Swati Mohan

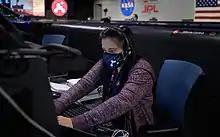
Mohan studies monitors in mission control on 18 February 2021, at NASA's Jet Propulsion Laboratory in Pasadena, California

Mohan works at NASA's Jet Propulsion Laboratory in Pasadena, California, and is the Guidance & Controls Operations Lead for the Mars 2020 mission. Mohan joined the Mars 2020 team in 2013, shortly after the team was assembled. In her role, she was responsible for ensuring the spacecraft that carries the rover was properly oriented during its travel to Mars and when landing on the planet's surface. She narrated the landing events from inside mission control as the "Perseverance" rover landed on Mars on 18 February 2021. She announced "Touchdown is confirmed," after which the JPL Mission Control Center erupted in celebration, clapping and fist bumping (socially distant due to COVID-19).